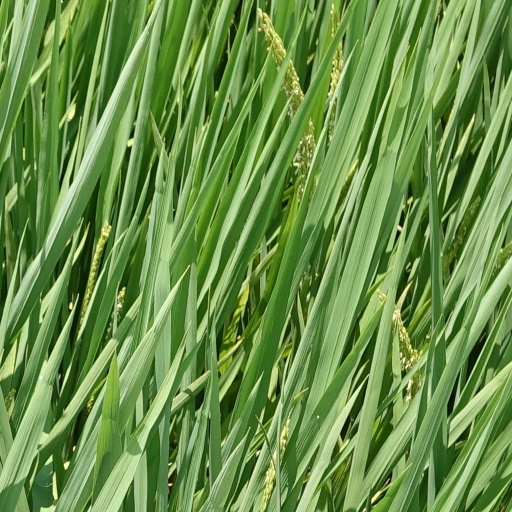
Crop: rice